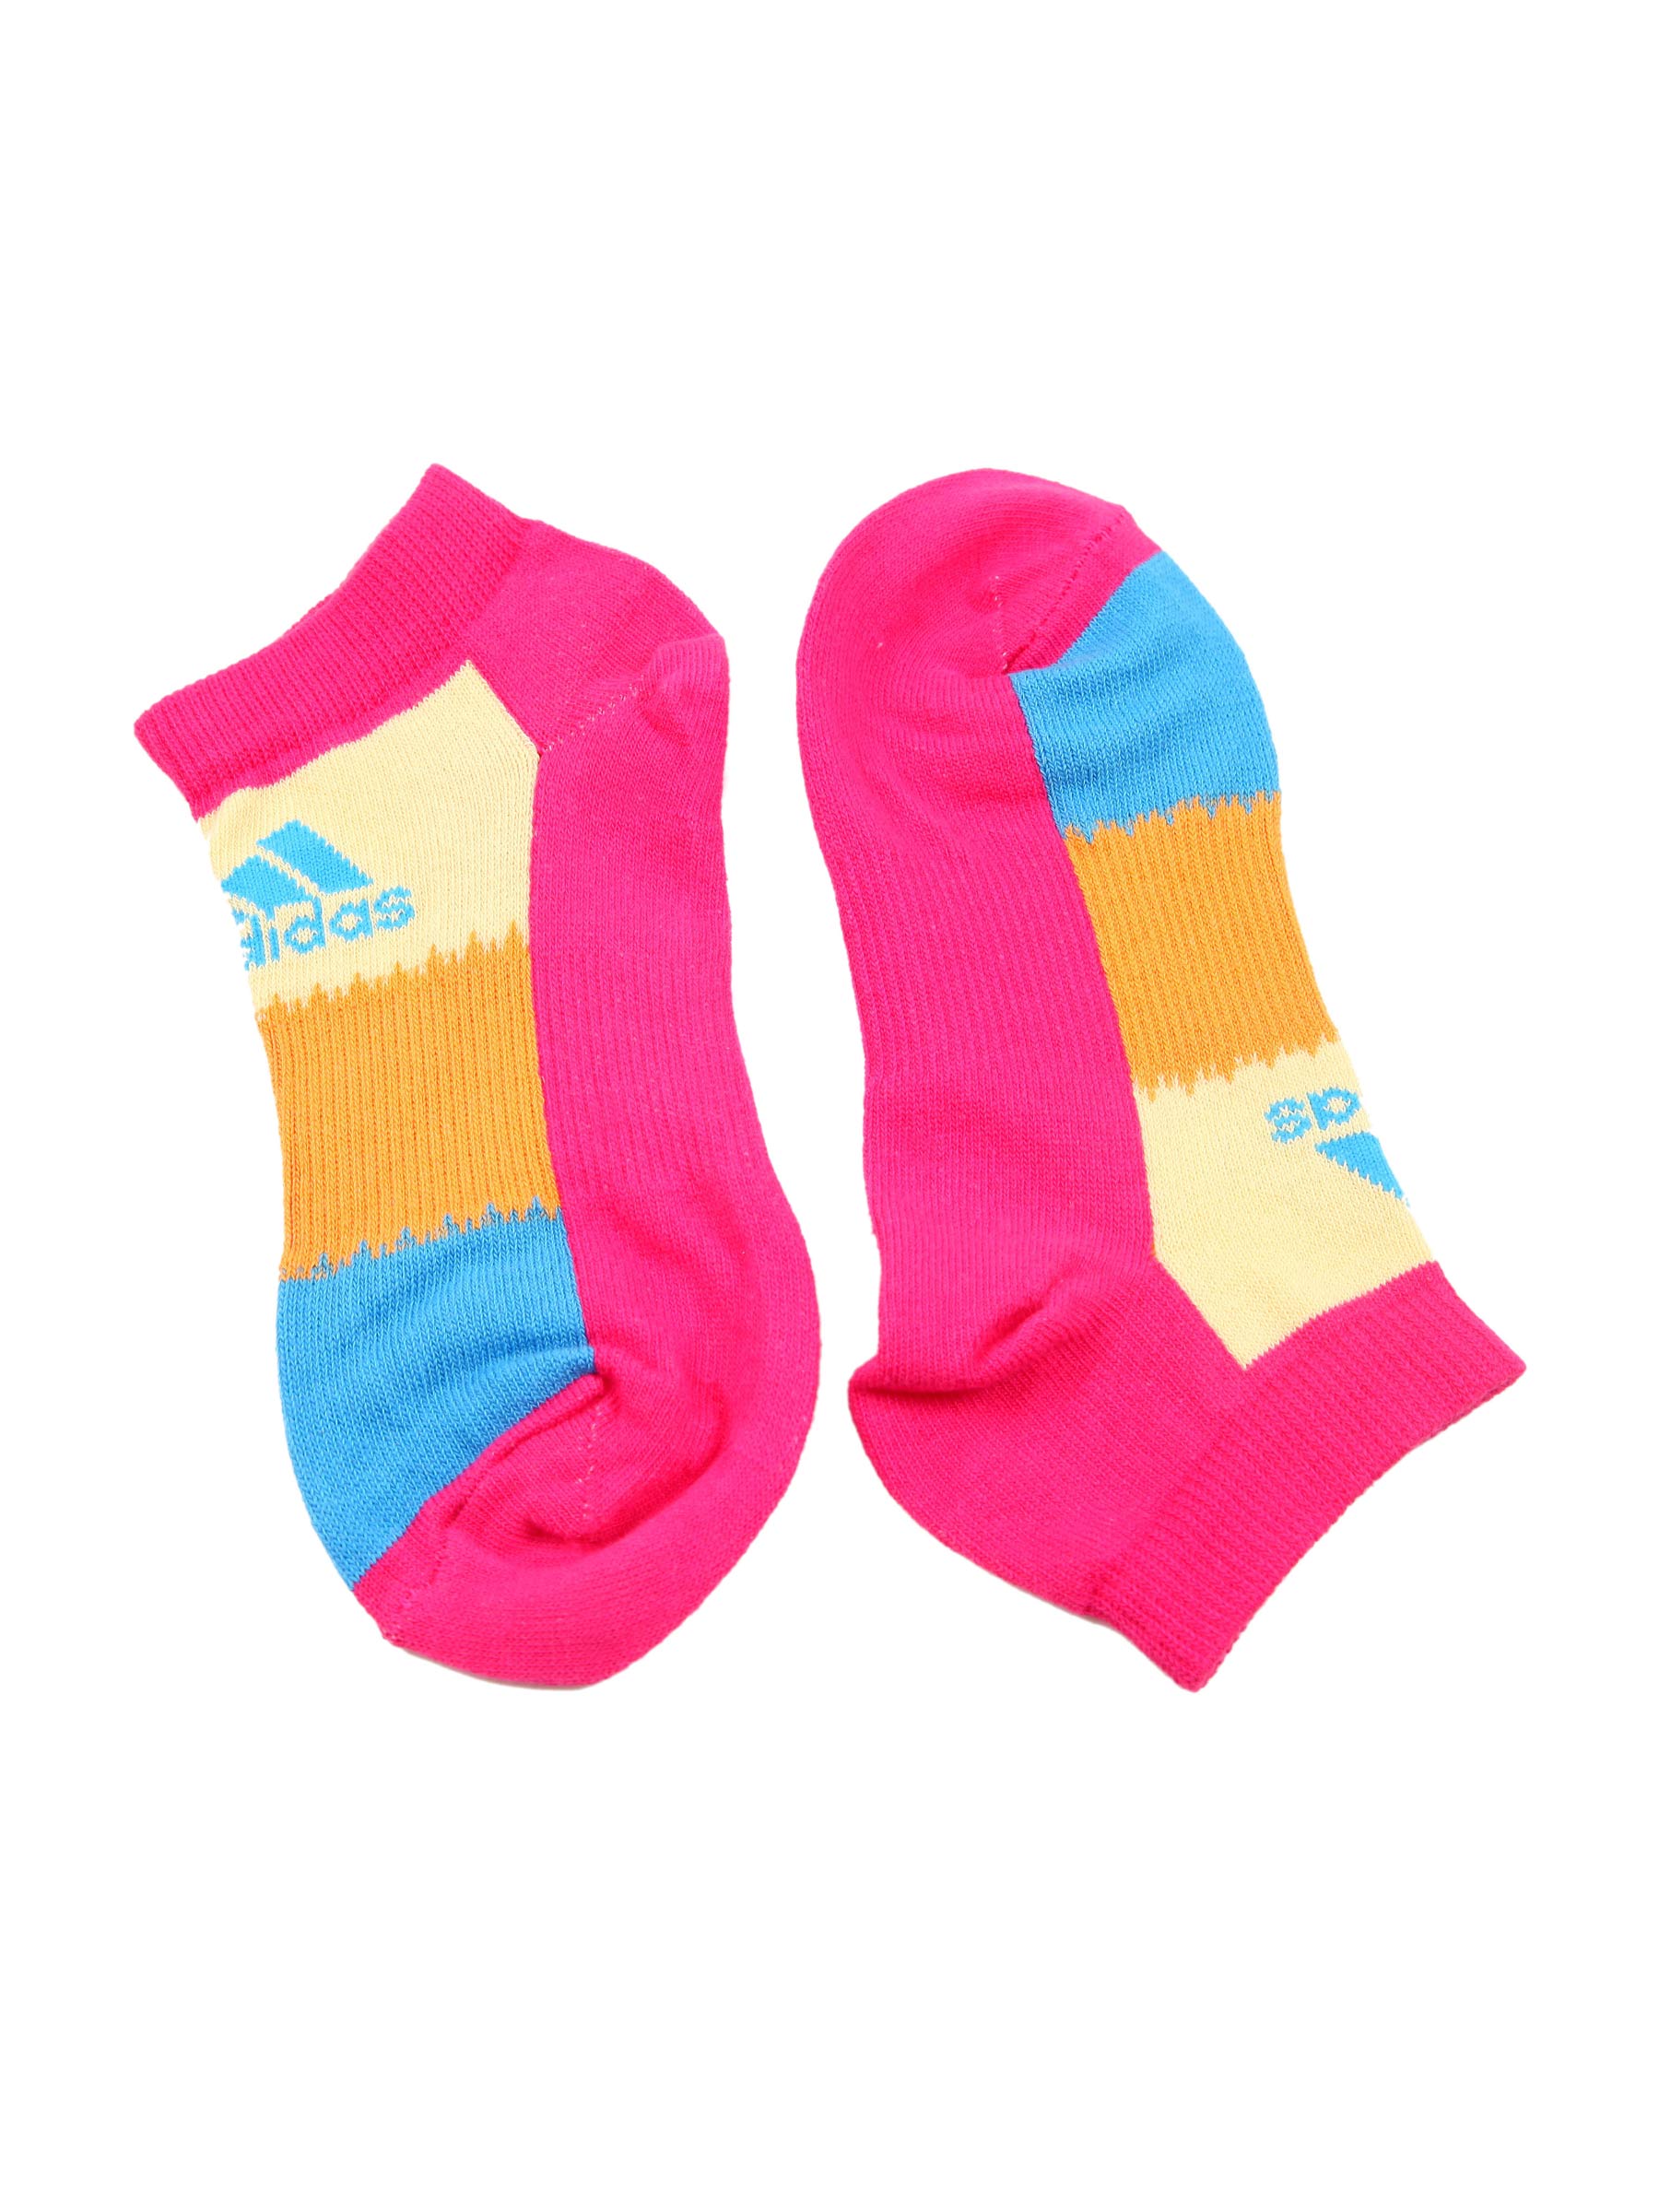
ADIDAS Women Pink Socks
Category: Accessories / Socks / Socks
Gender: Women
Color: Pink
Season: Fall 2010
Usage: Sports